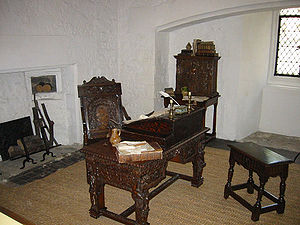
Tower of London / Bygninger / Bloody Tower
Rekonstrueret renæssanceinteriør i Bloody Tower.
Her Majesty's Royal Palace and Fortress er en borg i det centrale London på Themsens nordlige bred og tæt ved Tower Bridge. Den ligger i London Borough of Tower Hamlets adskilt fra den østlige del af City of London af det åbne område Tower Hill. Det er den ældste bygning, som bruges af den britiske regering.